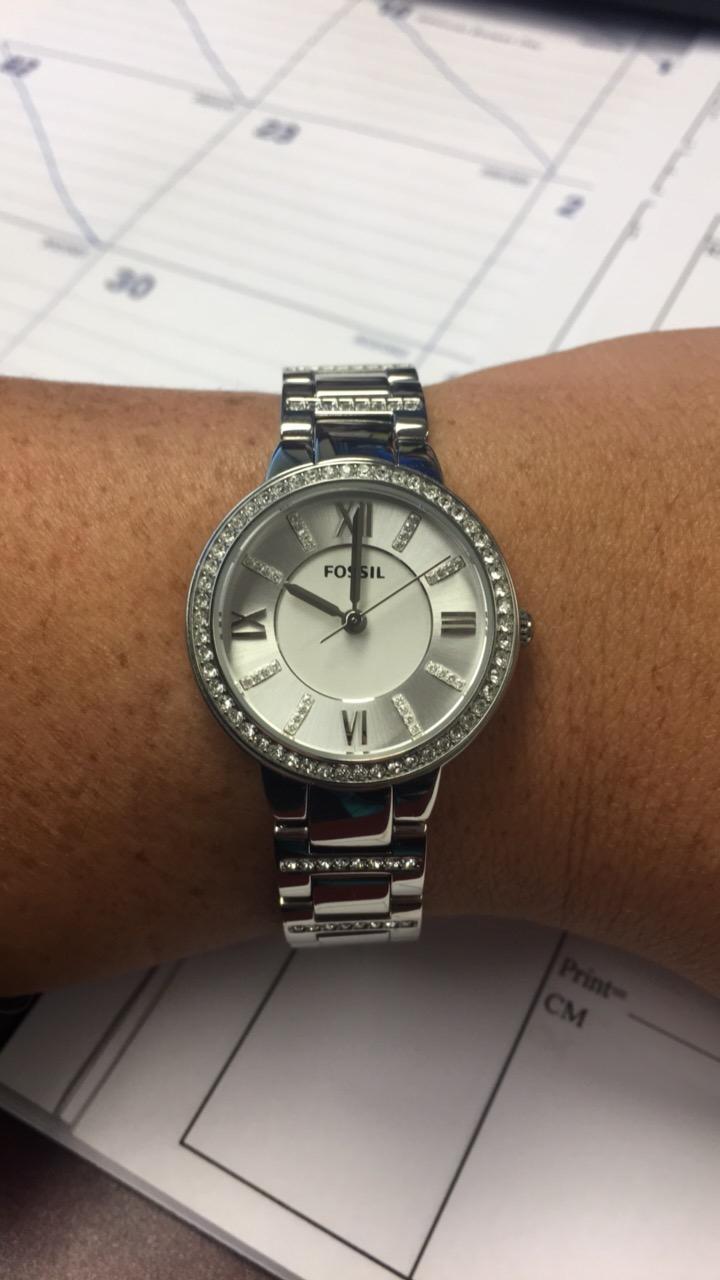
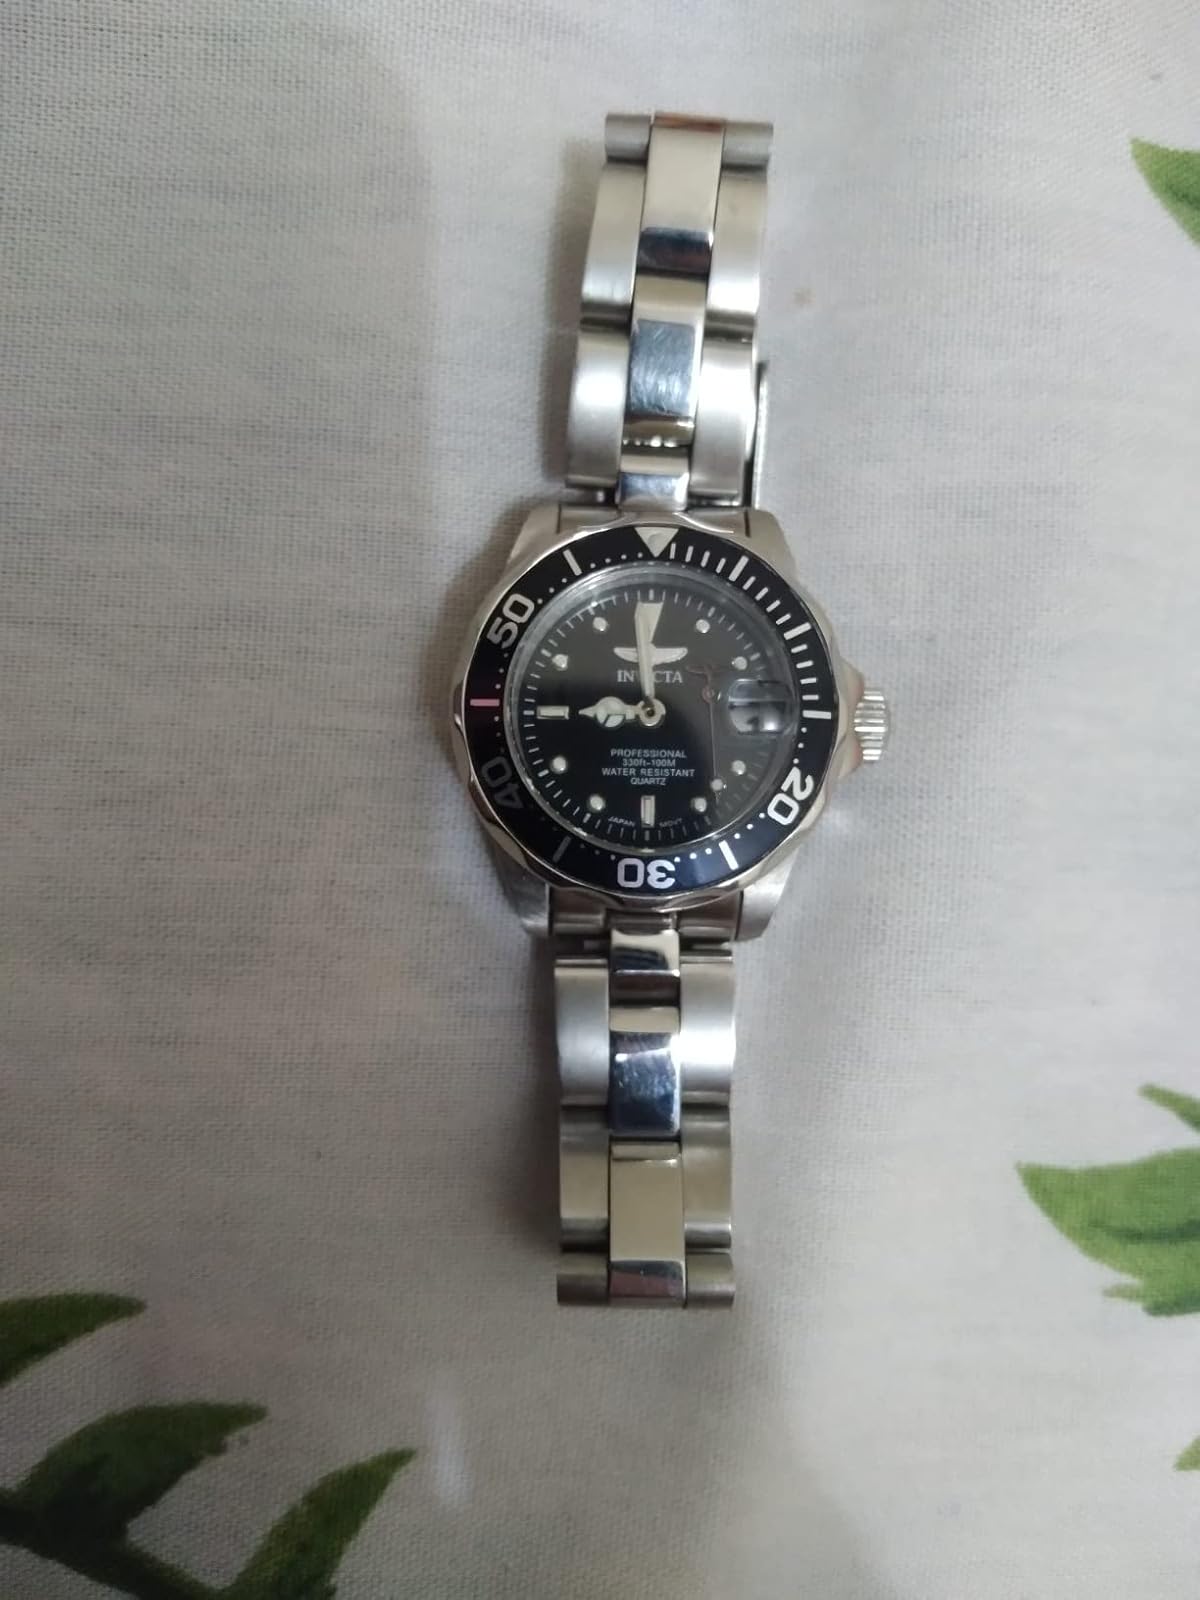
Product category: accessories_watch
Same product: no